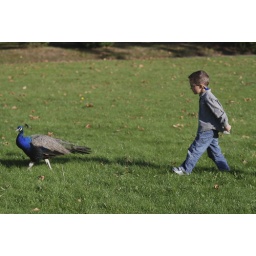
A boy follows and mocks one peacock in the rose garden.